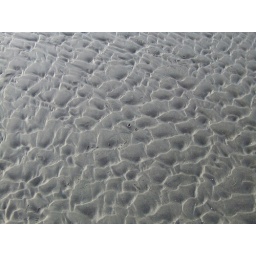
Pattern in the sand made by water and wind.